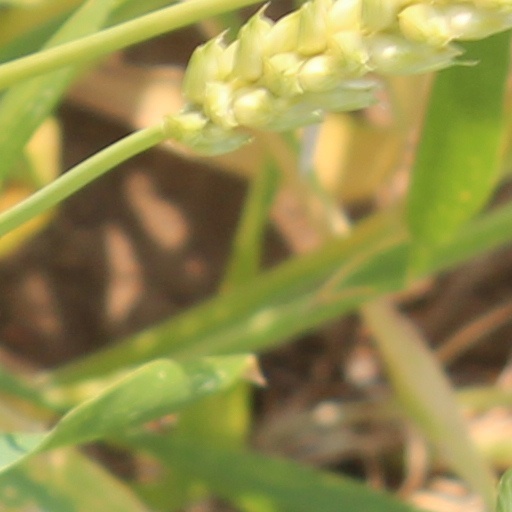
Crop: wheat